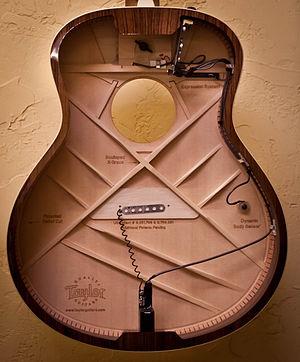
Taylor Guitars est un fabricant américain de guitares spécialisé dans les modèles haut de gamme de guitares acoustiques et électro-acoustiques. L'entreprise est fondée le 15 octobre 1974 par Bob Taylor et Kurt Listug. Son siège se situe à El Cajon en Californie avec des filiales au Mexique, Pays-Bas et Cameroun.